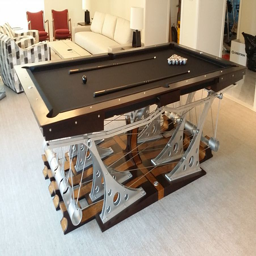
the force is an unique custom pool table made with aluminum , stainless steel , teak , and mahogany .